Taylor Swift

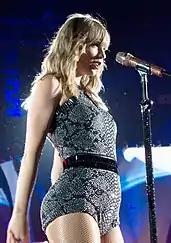
Swift on her Reputation Stadium Tour in 2018

Two most successful singles from "Red", "We Are Never Ever Getting Back Together" and "I Knew You Were Trouble", peaked at numbers one and two on the "Billboard" Hot 100; both of them also reached the top five on the UK singles chart, and the former was Swift's first chart topper in the US. Two other singles, "Begin Again" and "Red", peaked in the top 10 of the "Billboard" Hot 100; while two others, "Everything Has Changed" and "22", reached the top 10 on the UK singles chart. The Red Tour ran from March 2013 to June 2014 and became the highest-grossing country tour with revenue of $150.2 million upon completion. Swift was named Artist of the Year at the American Music Awards in 2013. In 2014, Swift was honored with the Pinnacle Award at the Country Music Association Awards, becoming the second recipient in history after Garth Brooks.